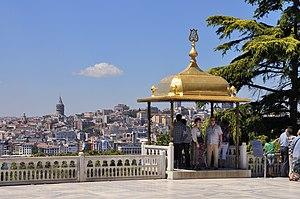
Pavillon d'İftar (İftariye Köşkü) dans la quatrième cour du Palais de Topkapı à Istanbul en Turquie.